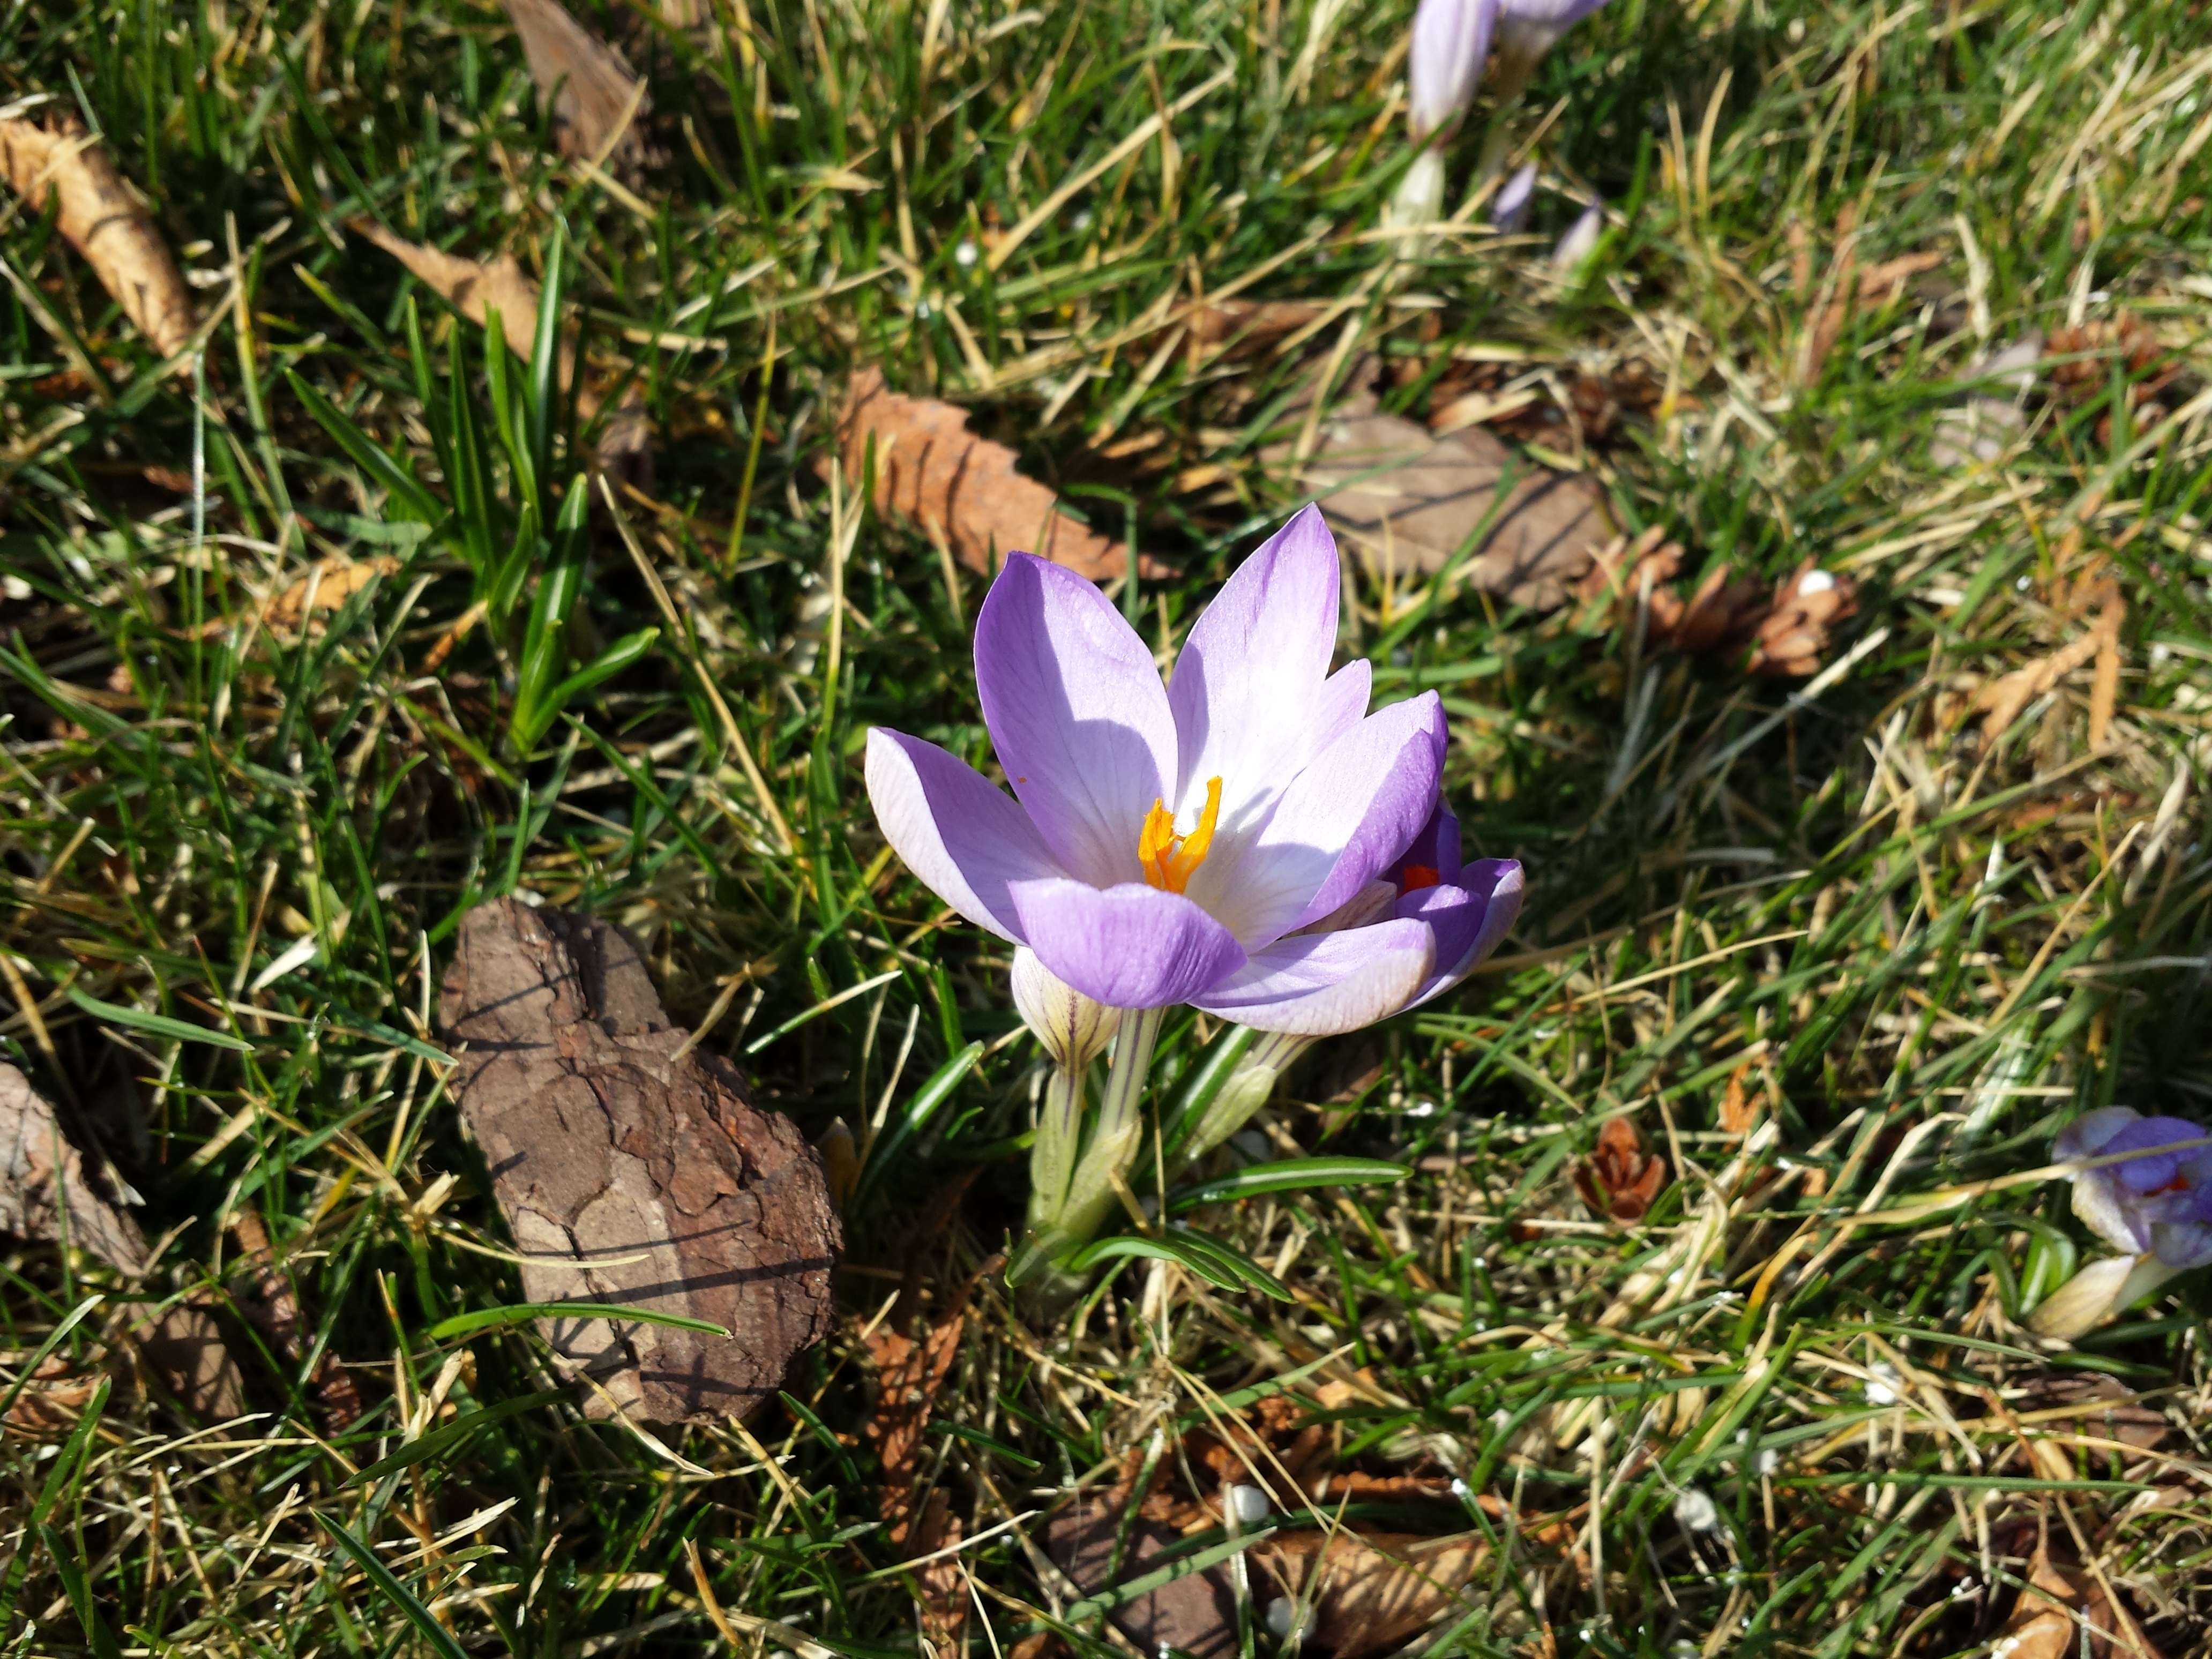
grass, plant, meadow, flower, spring, botany, blooming, flora, wildflower, flowers, violet, crocus, krokus, flowering plant, land plant, iris family